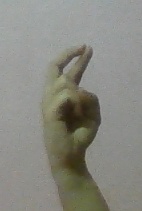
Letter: zay